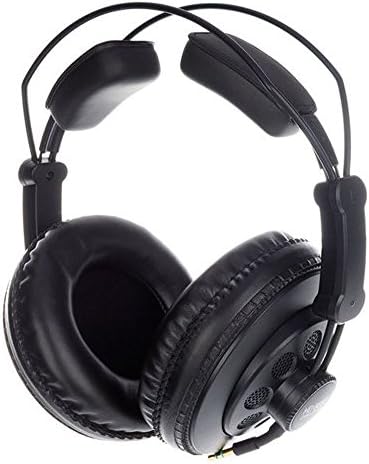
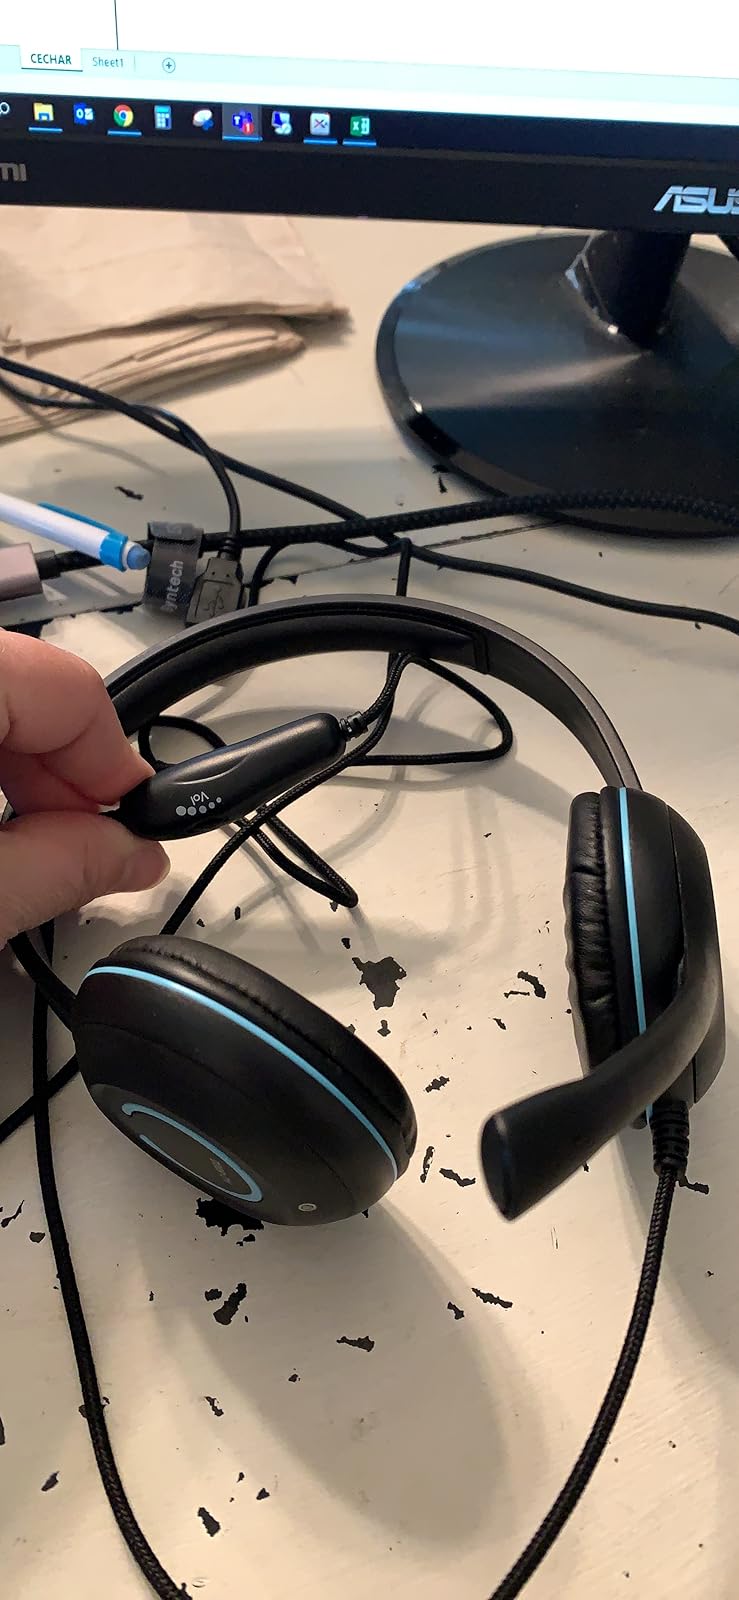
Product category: headphones
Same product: no